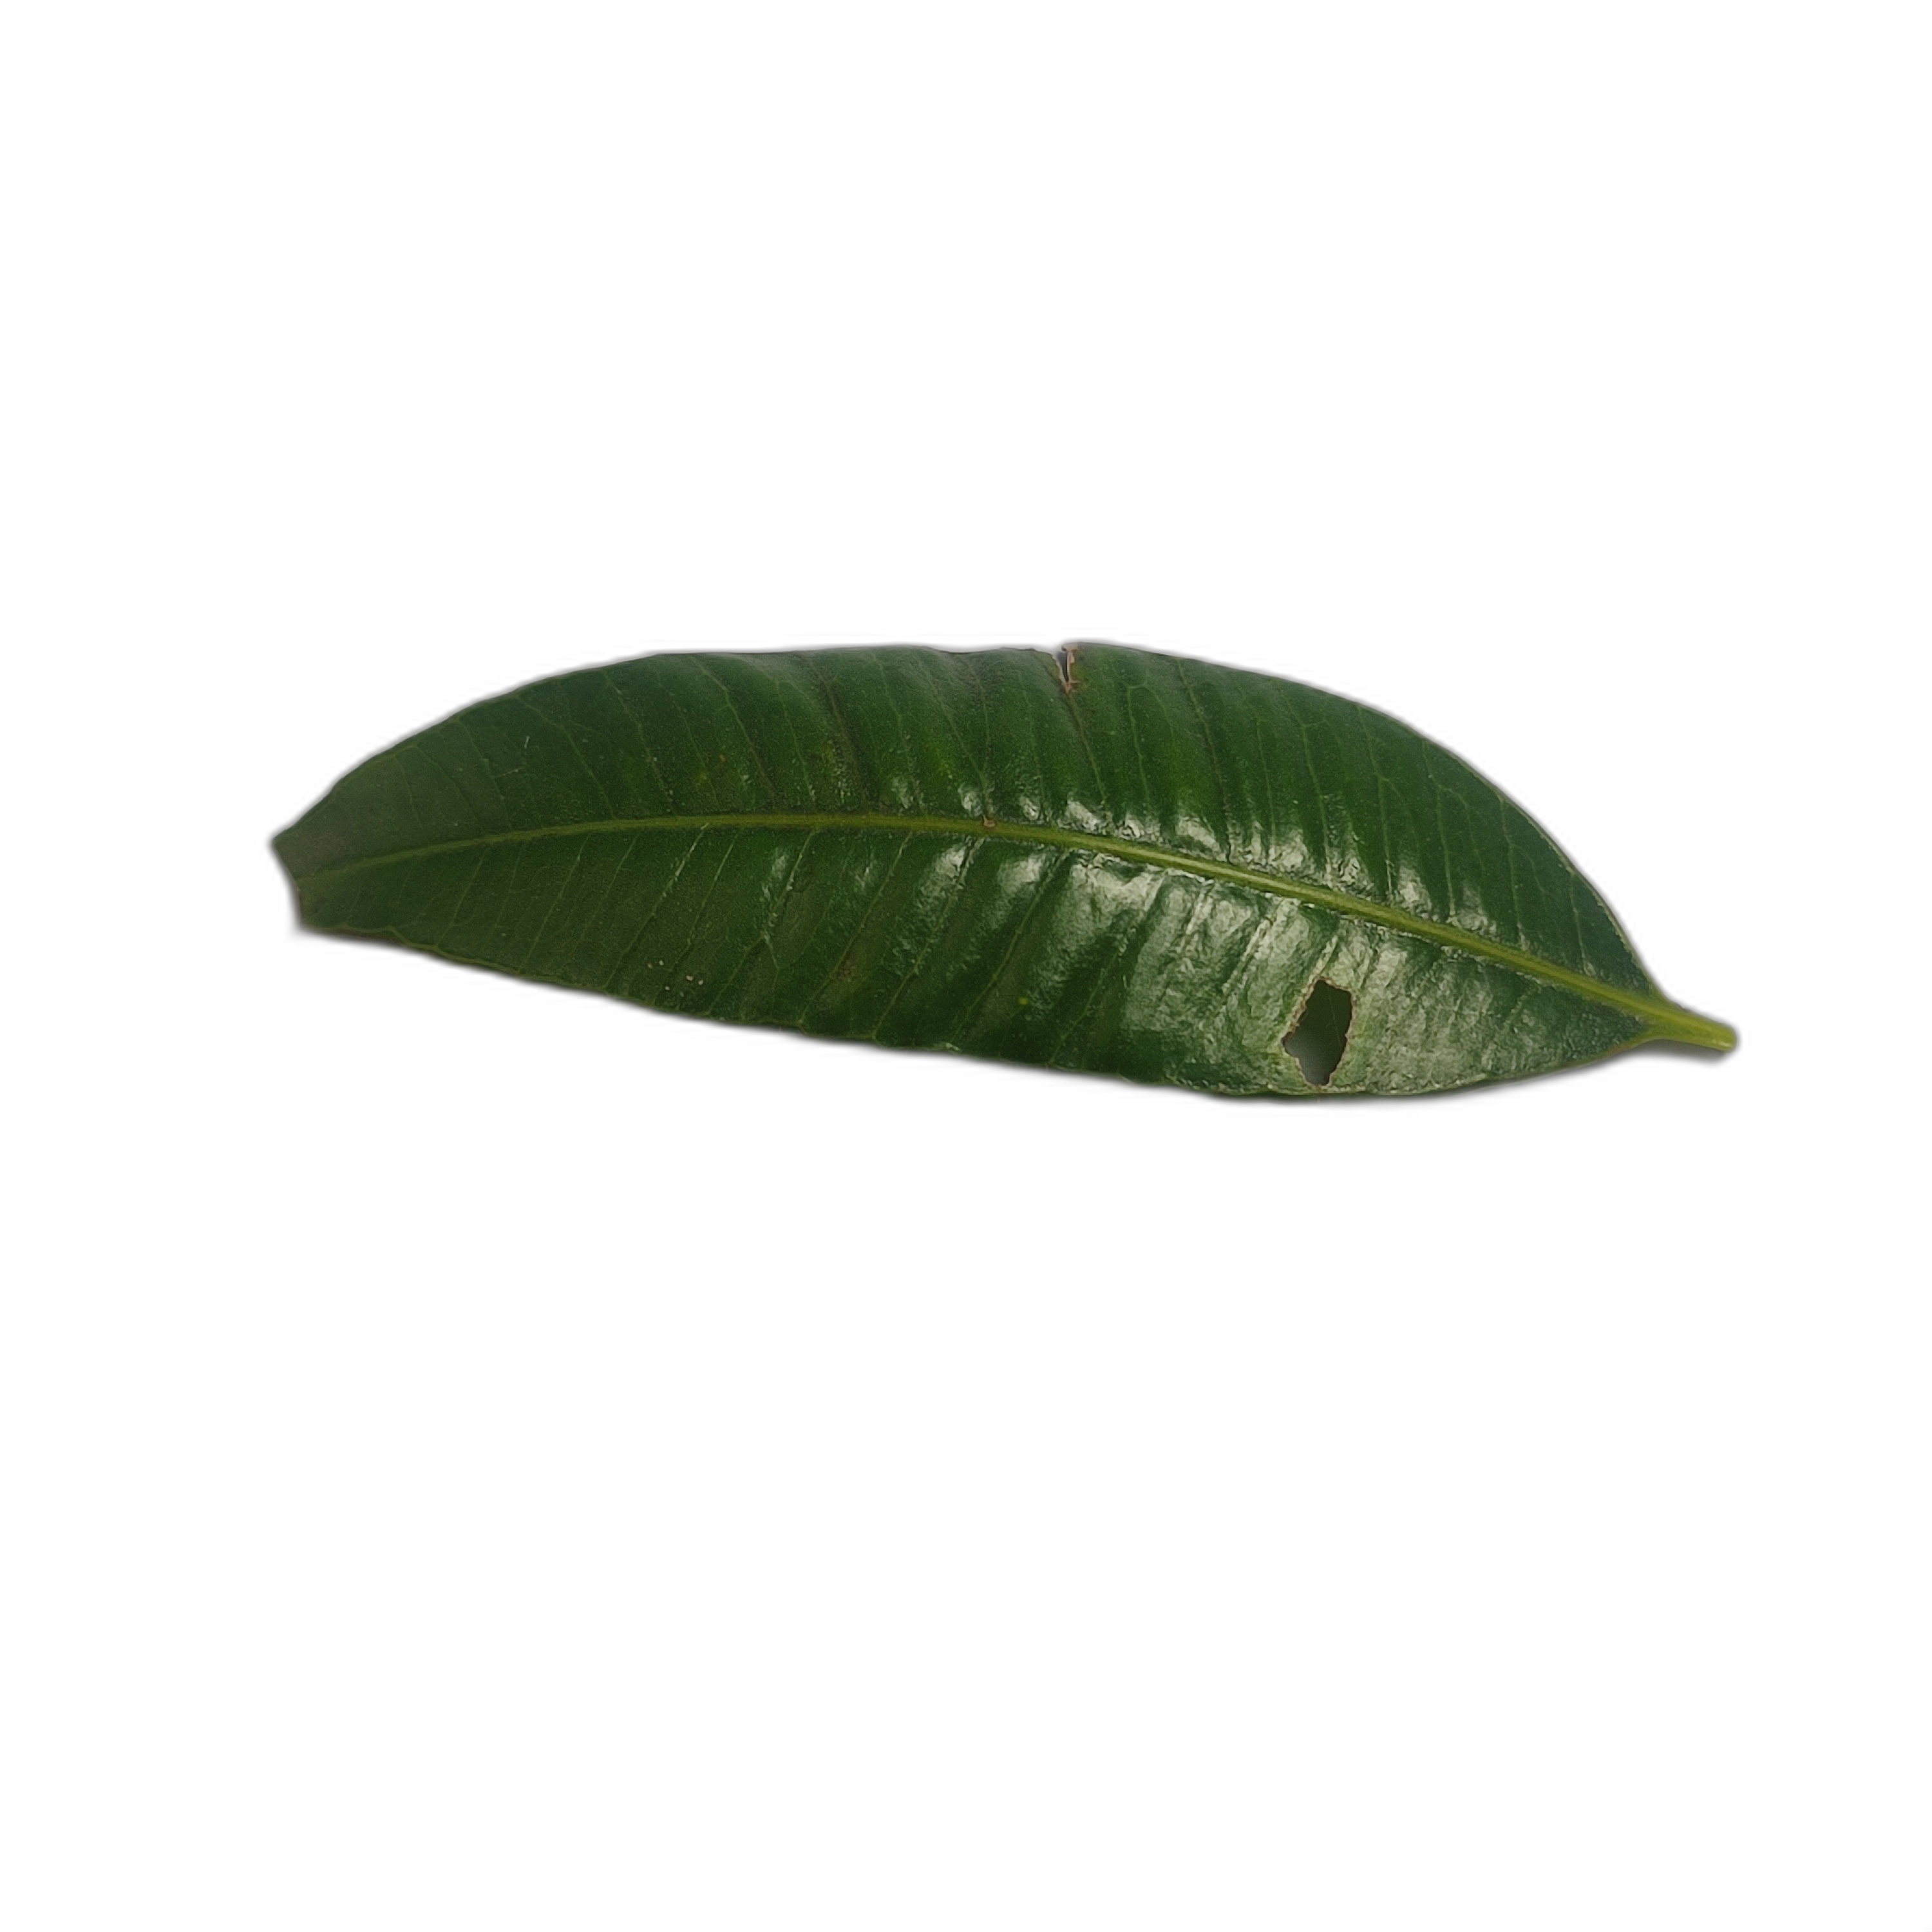
Label: healthy